Toronto Police Service

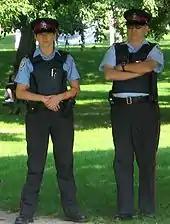
Auxiliary constables of the Toronto Police Service

The unit's horses are sourced from several brokers based in the province. The unit only purchases black, bay, or chestnut colored horses that stand a minimum of 16 hands.